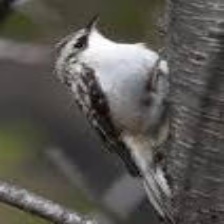
Species: BROWN CREPPER
Scientific name: CERTHIA AMERICANA